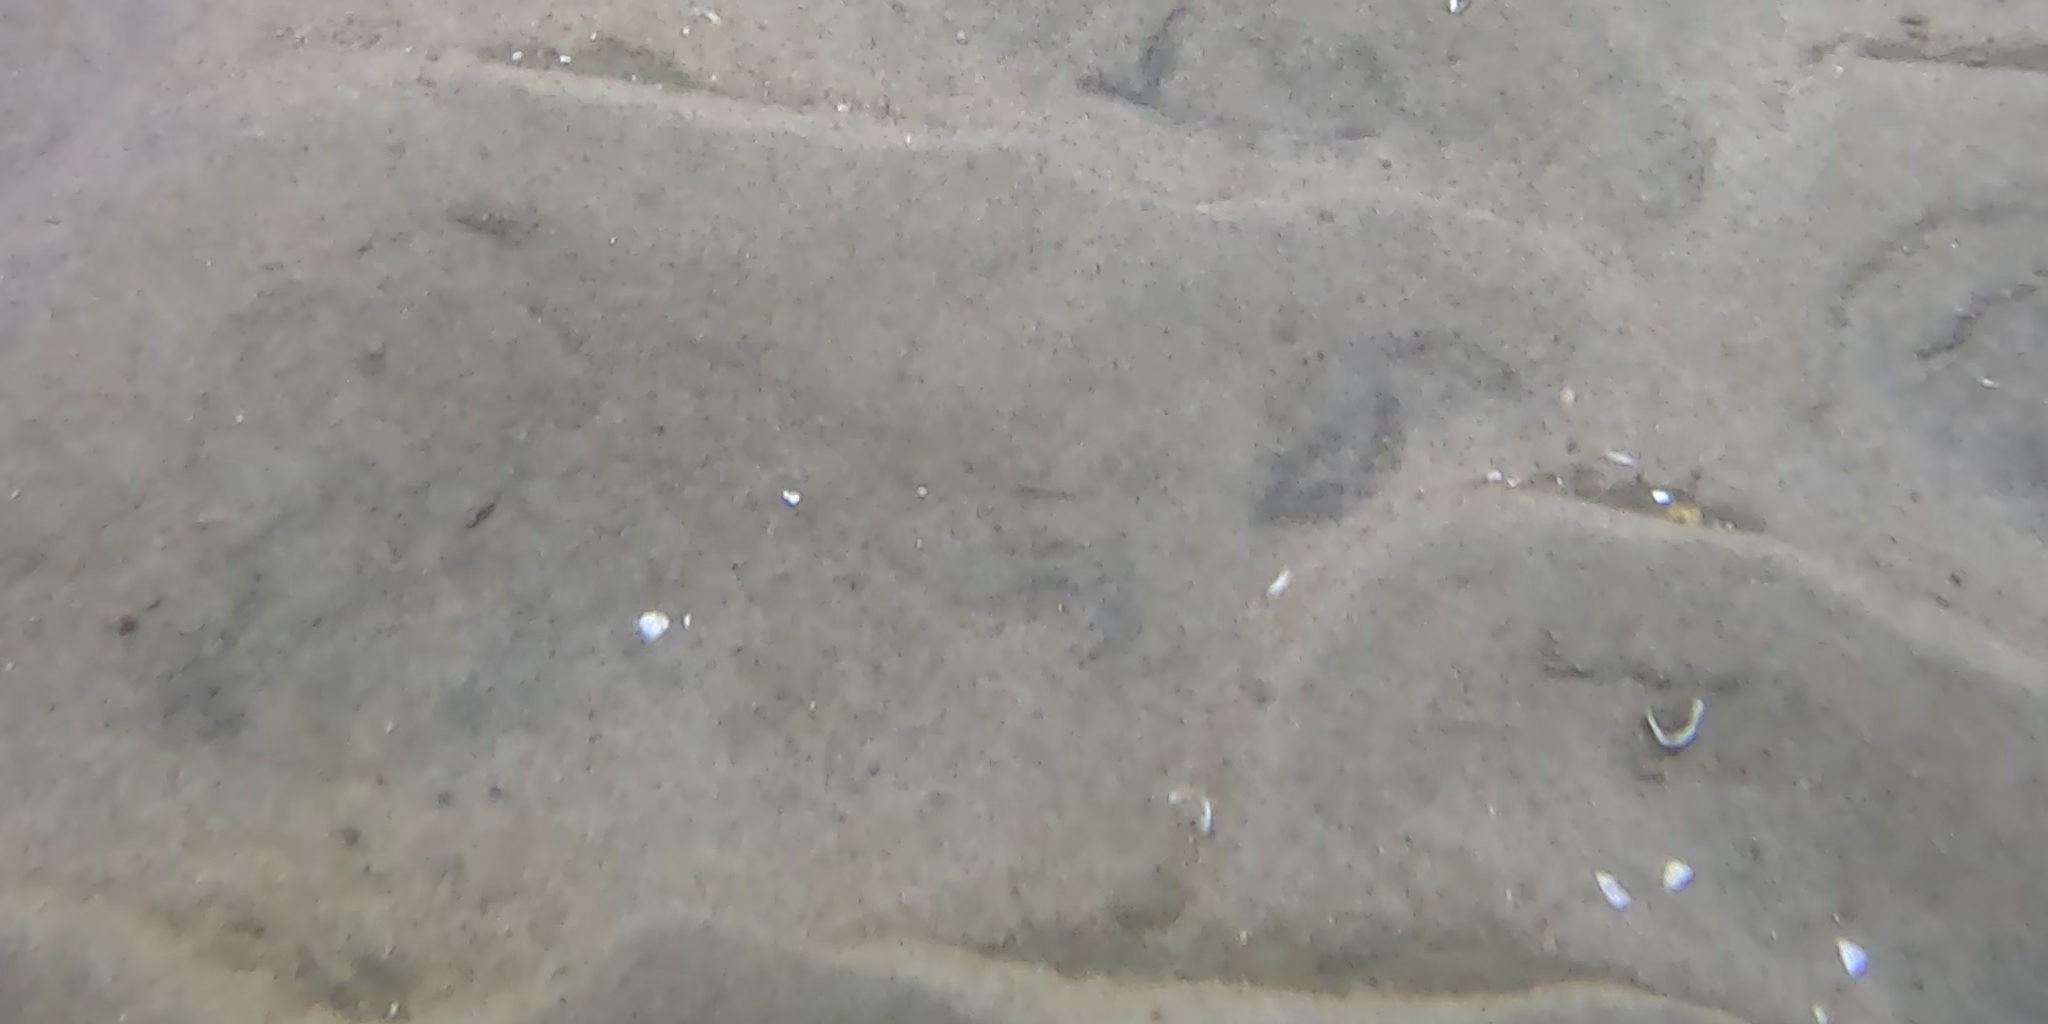
Seabed habitat: sand